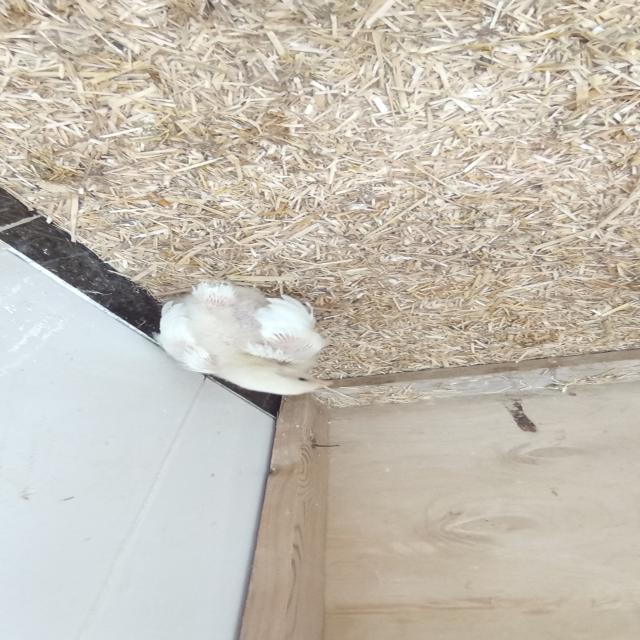
Weight: 360 g